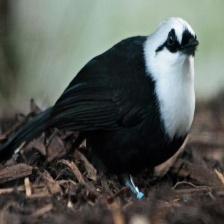
Species: SAMATRAN THRUSH
Scientific name: MYOPHONUS CASTANEUS